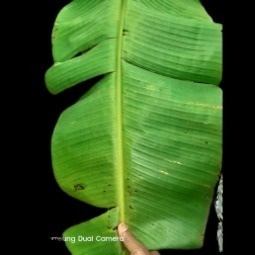
Label: Calcium